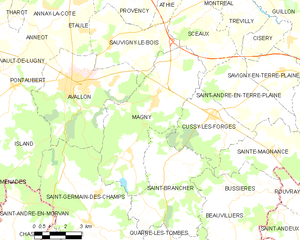
Carte des communes françaises Magny